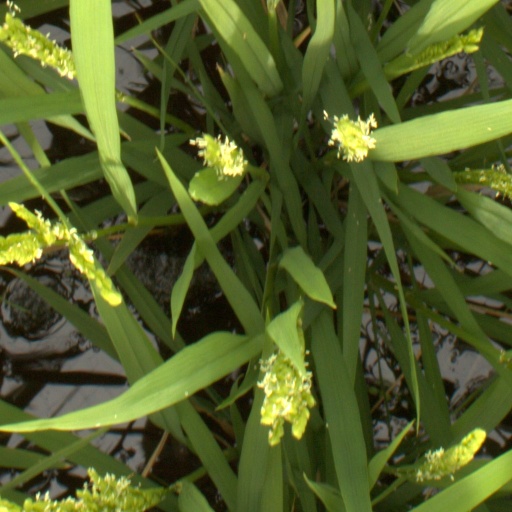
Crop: rice